The Liverpool Herald

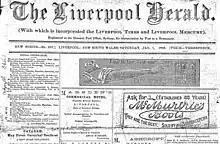
Front page of "The Liverpool Herald" Newspaper, Saturday 1 January 1898

The Liverpool Herald, earlier published as "The Liverpool Mercury" and "The Liverpool Times", was a weekly English language newspaper published in Liverpool, New South Wales, Australia from 1897 to 1907 and is an important resource to the history of the local area of Liverpool. The issues of the ten-year period covered the daily events of the then country-town Liverpool as well as providing commentaries on events overseas at the time. They also represent the only existing detailed record of any type from that period.